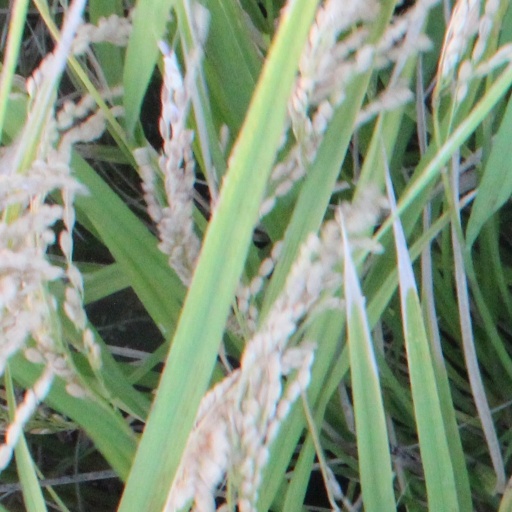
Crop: rice